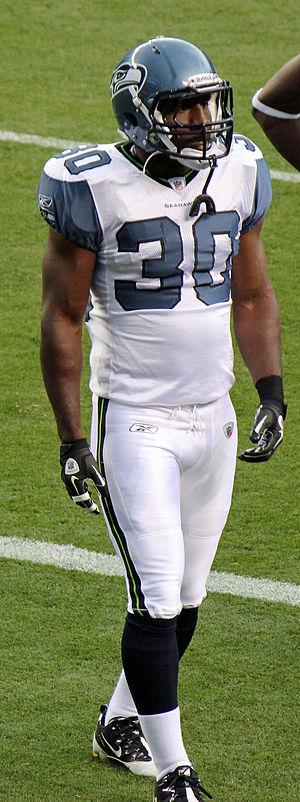
Mark DeAndre' LeGree est un joueur américain de football américain. Il joue actuellement avec les Cardinals de l'Arizona.